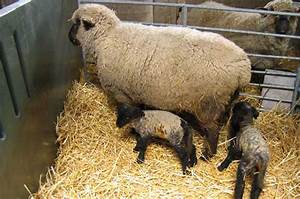
Label: sheep